Satish K. Gupta

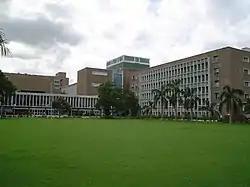
AIIMS, Delhi

Born on 20 April 1953 at Chhachhrauli in the Indian state of Haryana to Gur Prasad Gupta and Satya Rani, S. K. Gupta did his early college studies at the University of Delhi from where he earned his graduate degree (BSc). Moving to the All India Institute of Medical Sciences, Delhi, he completed his master's degree and started his career as a research officer at National Institute of Immunology, India which had only been established the previous year. During this period, he pursued his doctoral studies simultaneously at AIIMS and secured a PhD in 1983. At NII, he held various posts including that of the head of Gamete Antigen Laboratory and after superannuation, he serves as an emeritus scientist at the institution. In between, he served as a visiting faculty at several institutions abroad; Johns Hopkins University, Pasteur Institute, Laboratory of Molecular Biology, Wayne State University, Centers for Disease Control and Prevention and Hyogo College of Medicine featuring among them. He has also served as the principal investigator in a number of projects undertaken by the National Institute of Immunology.